Mr. Wrestling II

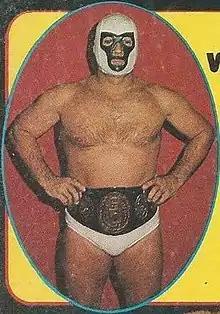
Mr. Wrestling II,

John Francis Walker (September 10, 1934June 10, 2020), better known by the ring name Mr. Wrestling II, was an American professional wrestler. He is best known for his appearances with Championship Wrestling from Florida and Georgia Championship Wrestling in the 1970s and early 1980s.